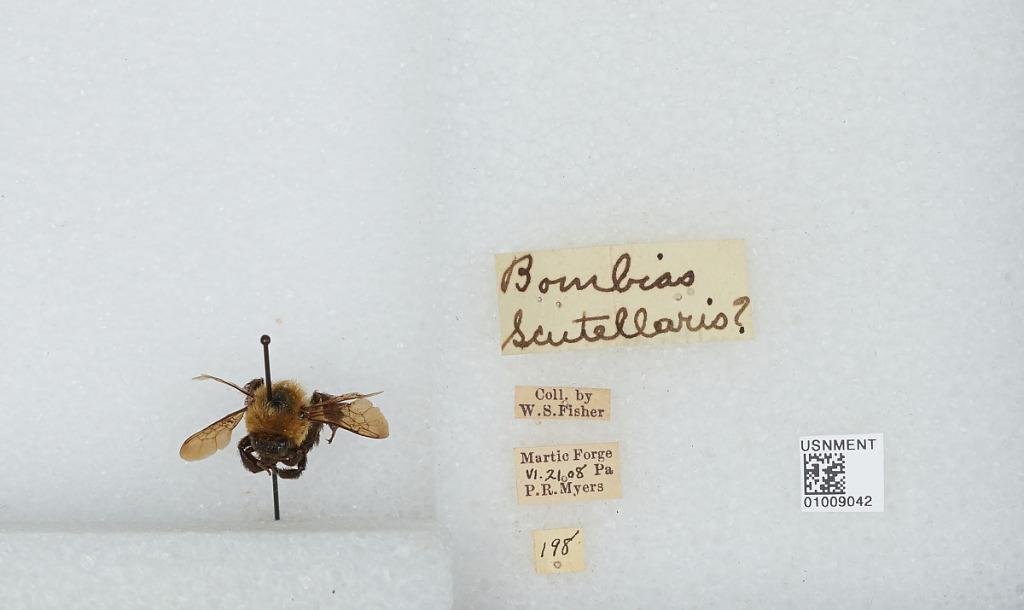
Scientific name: Bombus (Separatobombus) griseocollis (De Geer)
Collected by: P. Myers & W. Fisher
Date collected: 1908-6-21
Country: United States
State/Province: Pennsylvania
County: Lancaster
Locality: Martic Forge
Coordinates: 39.9053, -76.3275